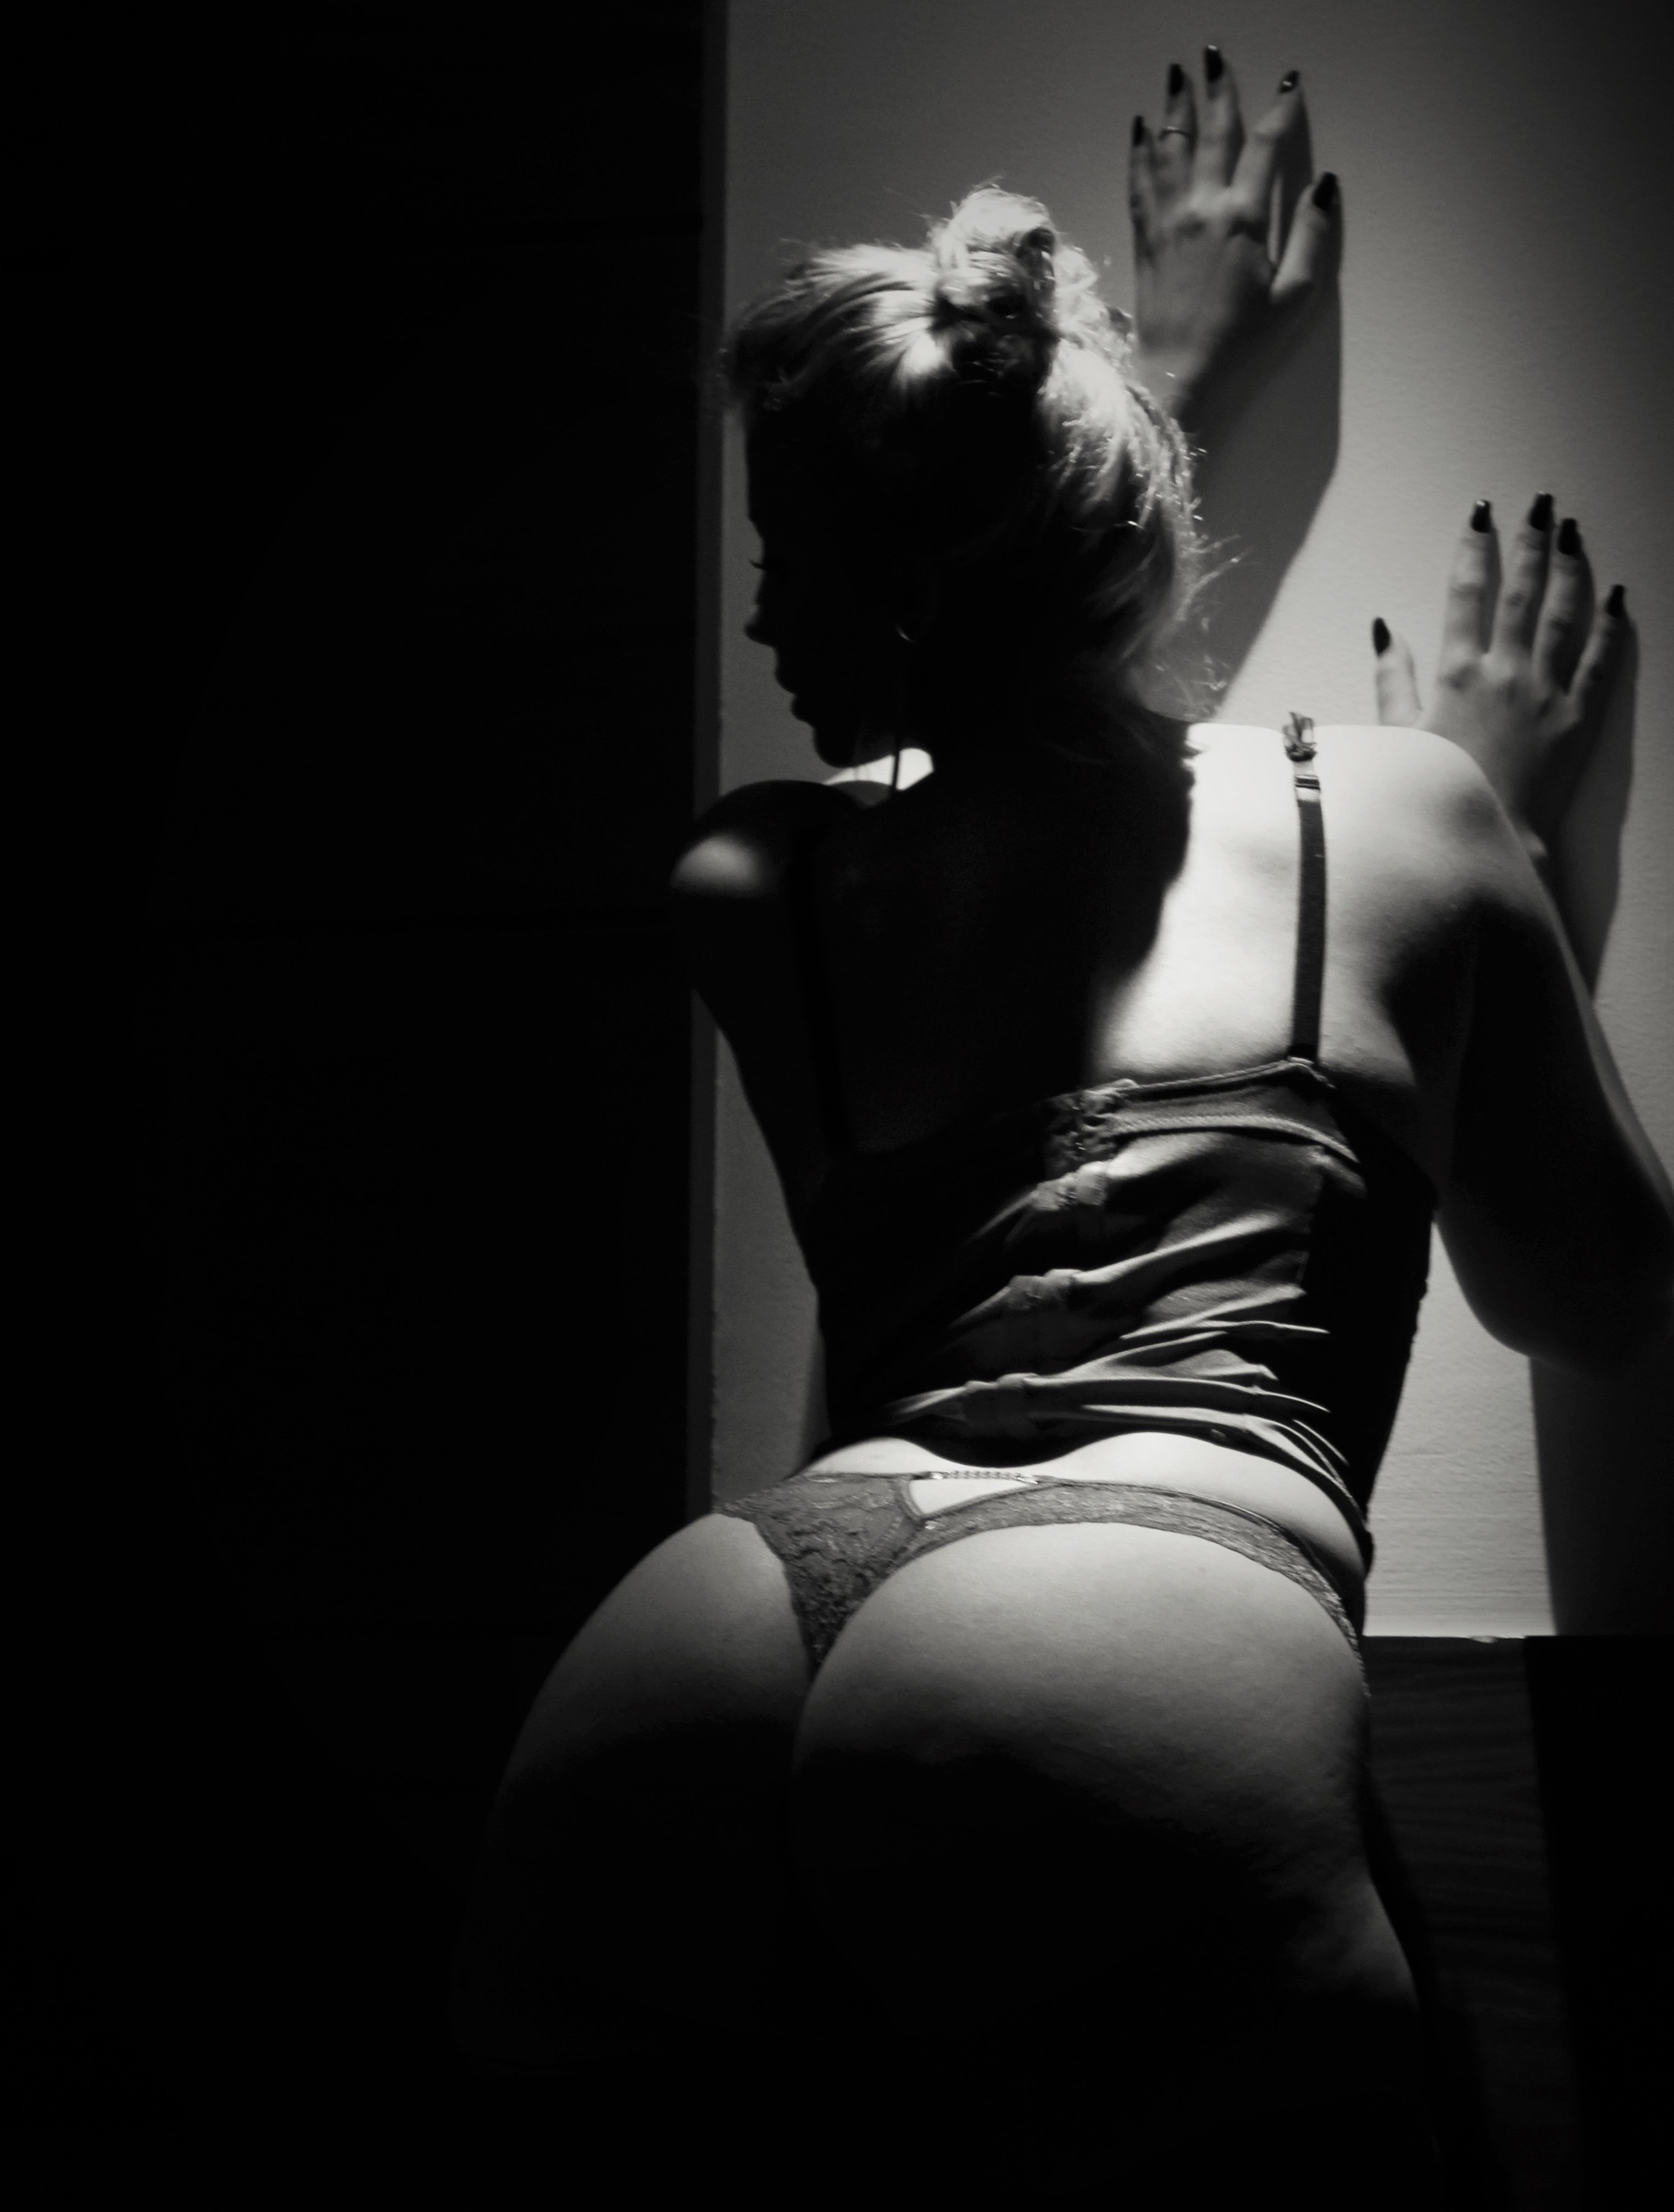
hand, person, black and white, girl, woman, hair, white, photography, photo, female, leg, portrait, model, darkness, clothing, black, monochrome, lady, makeup, lingerie, shadows, illustration, women, pose, beauty, beautiful, style, image, brazil, body, top, beautiful women, attractive, charm, linda, interaction, photo shoot, sense, monochrome photography, undergarment, art model